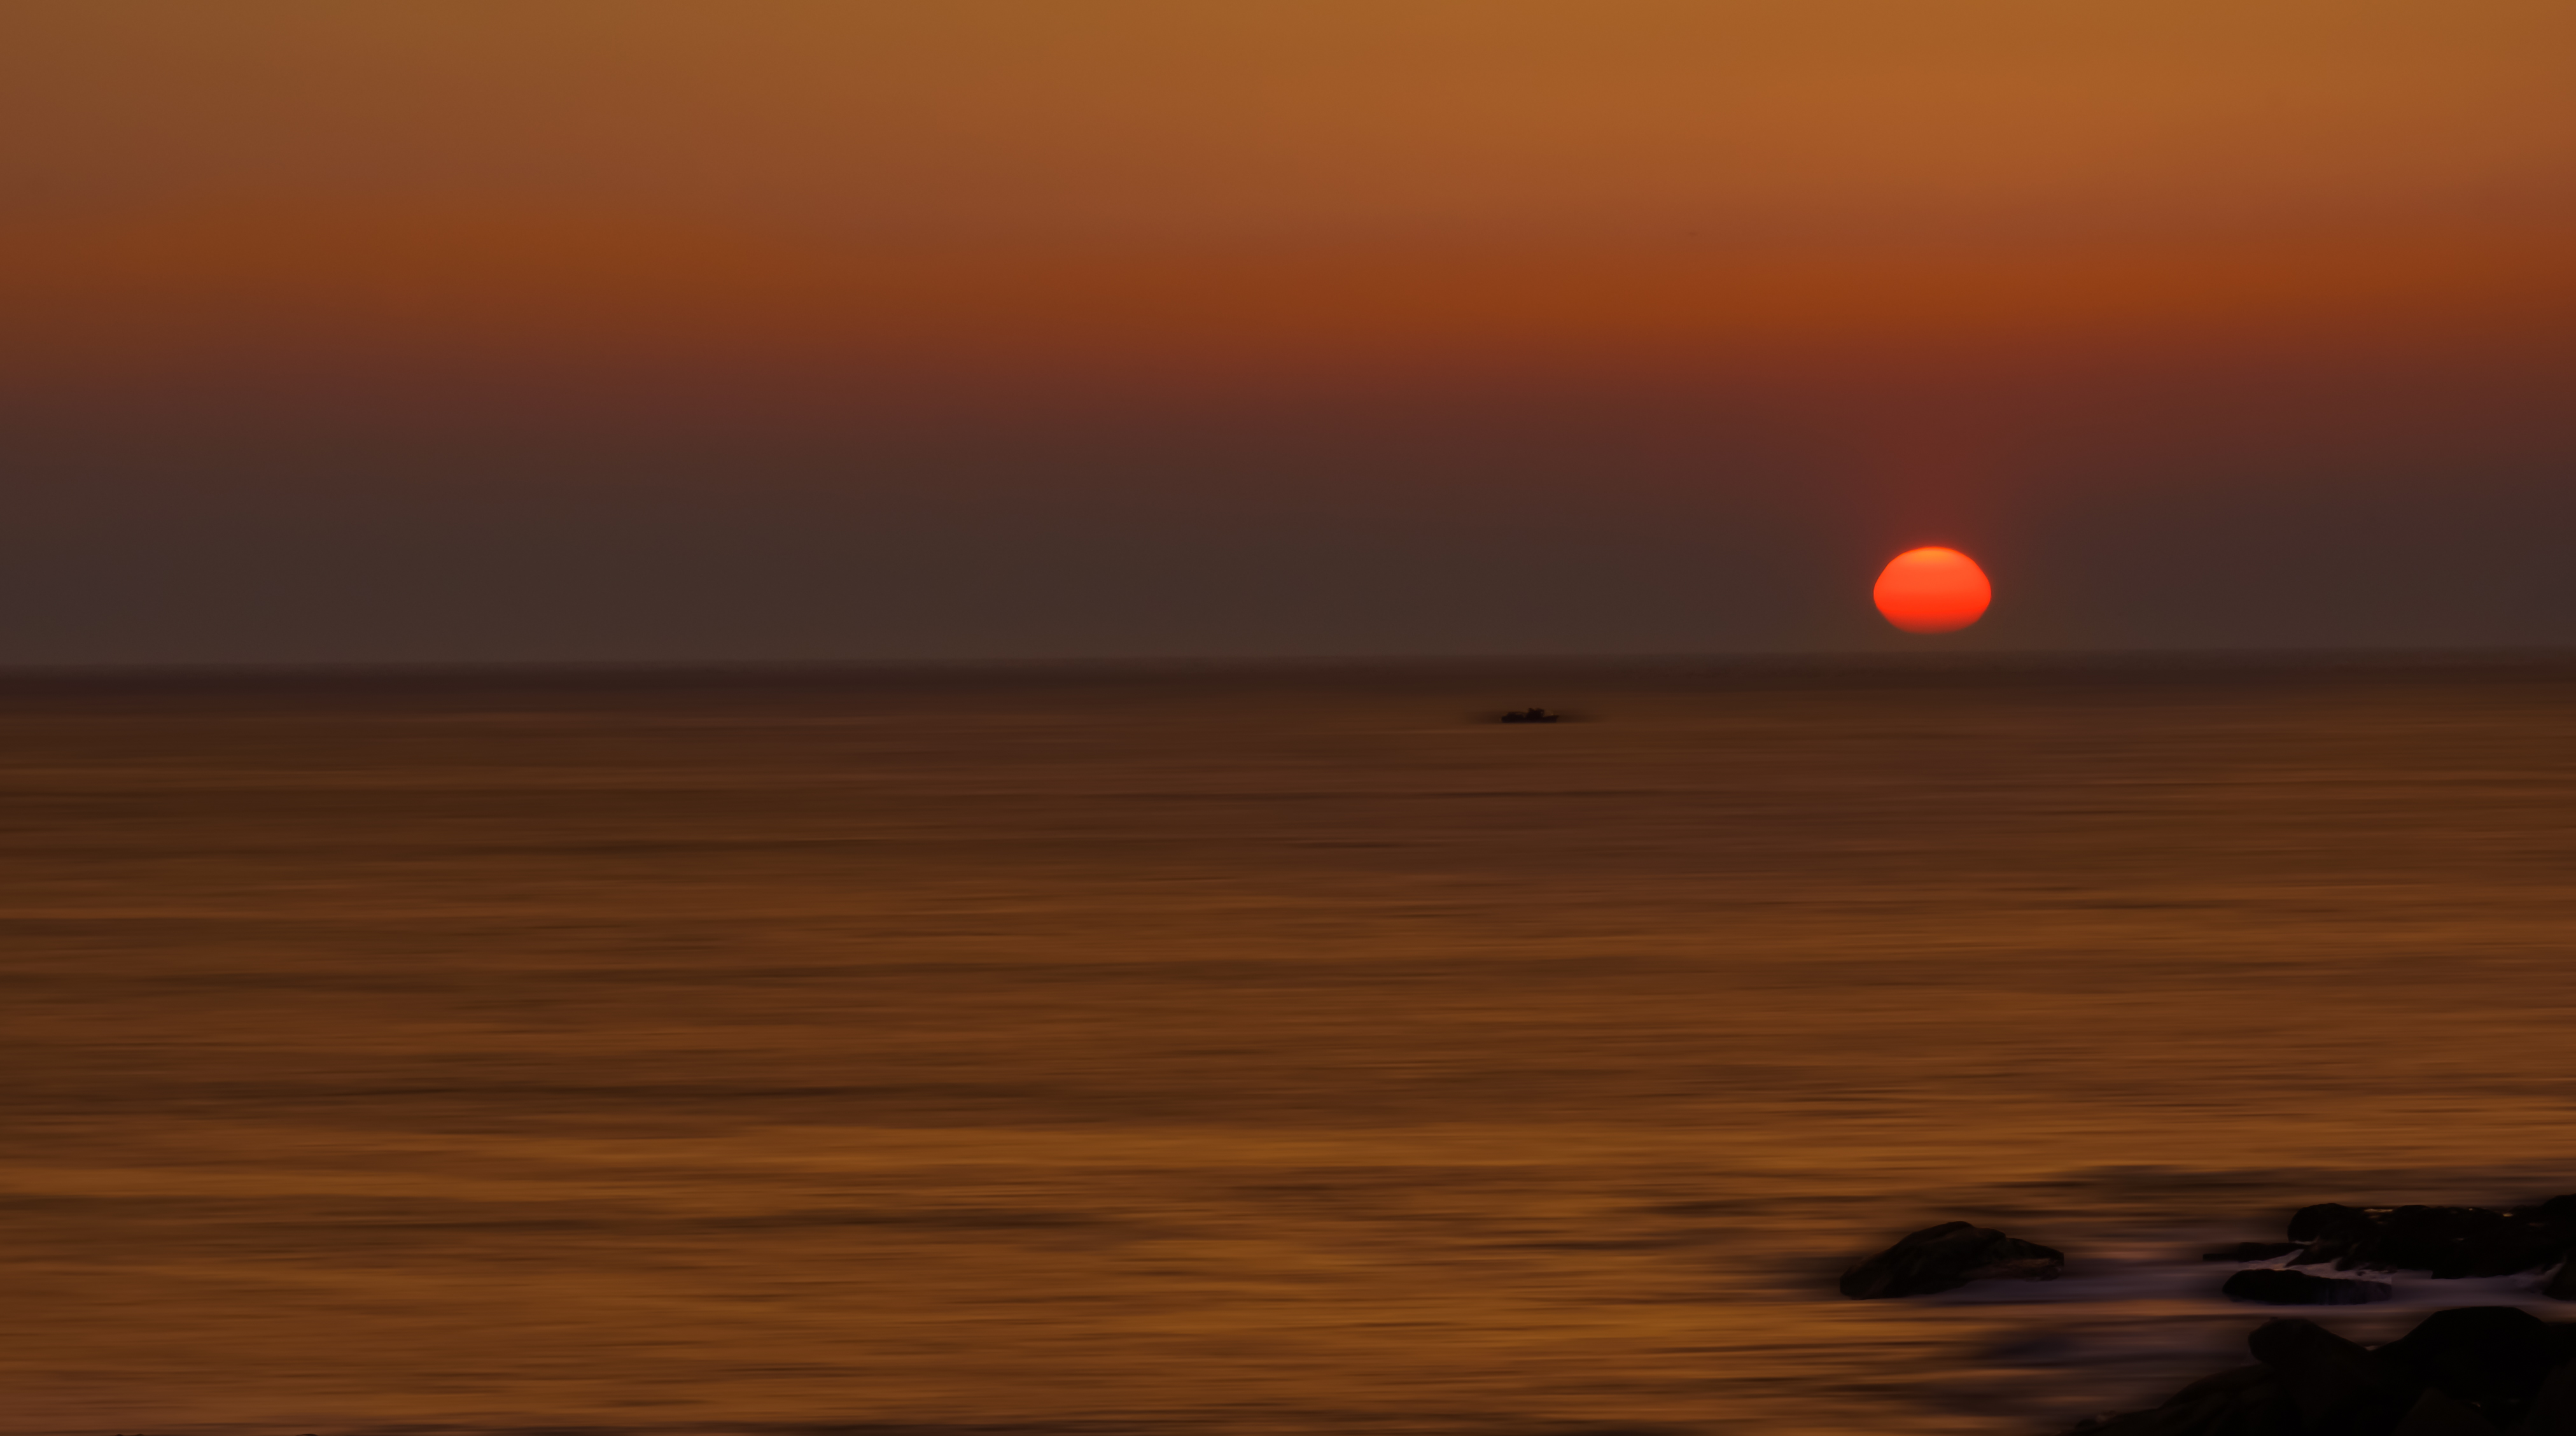
landscape, sea, coast, ocean, horizon, sun, sunrise, sunset, morning, dawn, atmosphere, photo, dusk, evening, reflection, spain, puestadesol, galicia, pontevedra, paisajes, alanzada, ogrove, a77, espana, g, ggl1, gaby1, xovesphoto, sonya77, sony16105mm, gphoto, gabrielcorua, xelodegalicia, gabycorua, afterglow, atmospheric phenomenon, red sky at morning